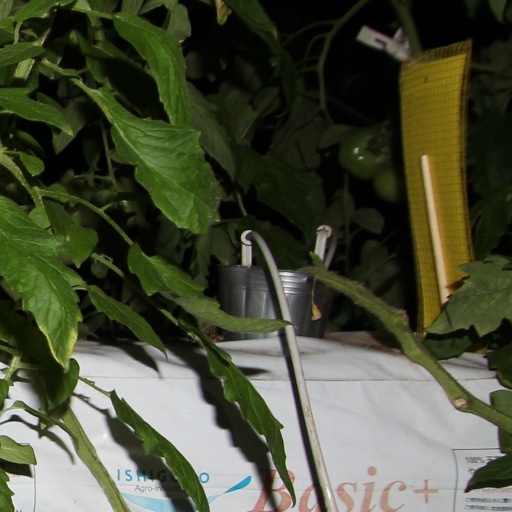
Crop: tomato